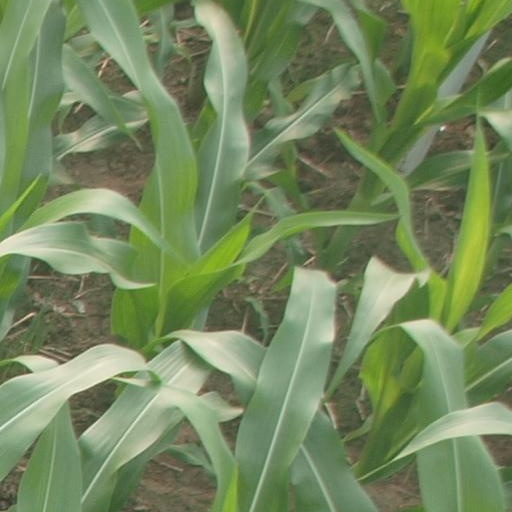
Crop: maize; corn